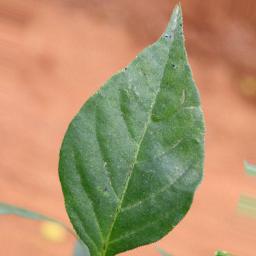
Label: healthy